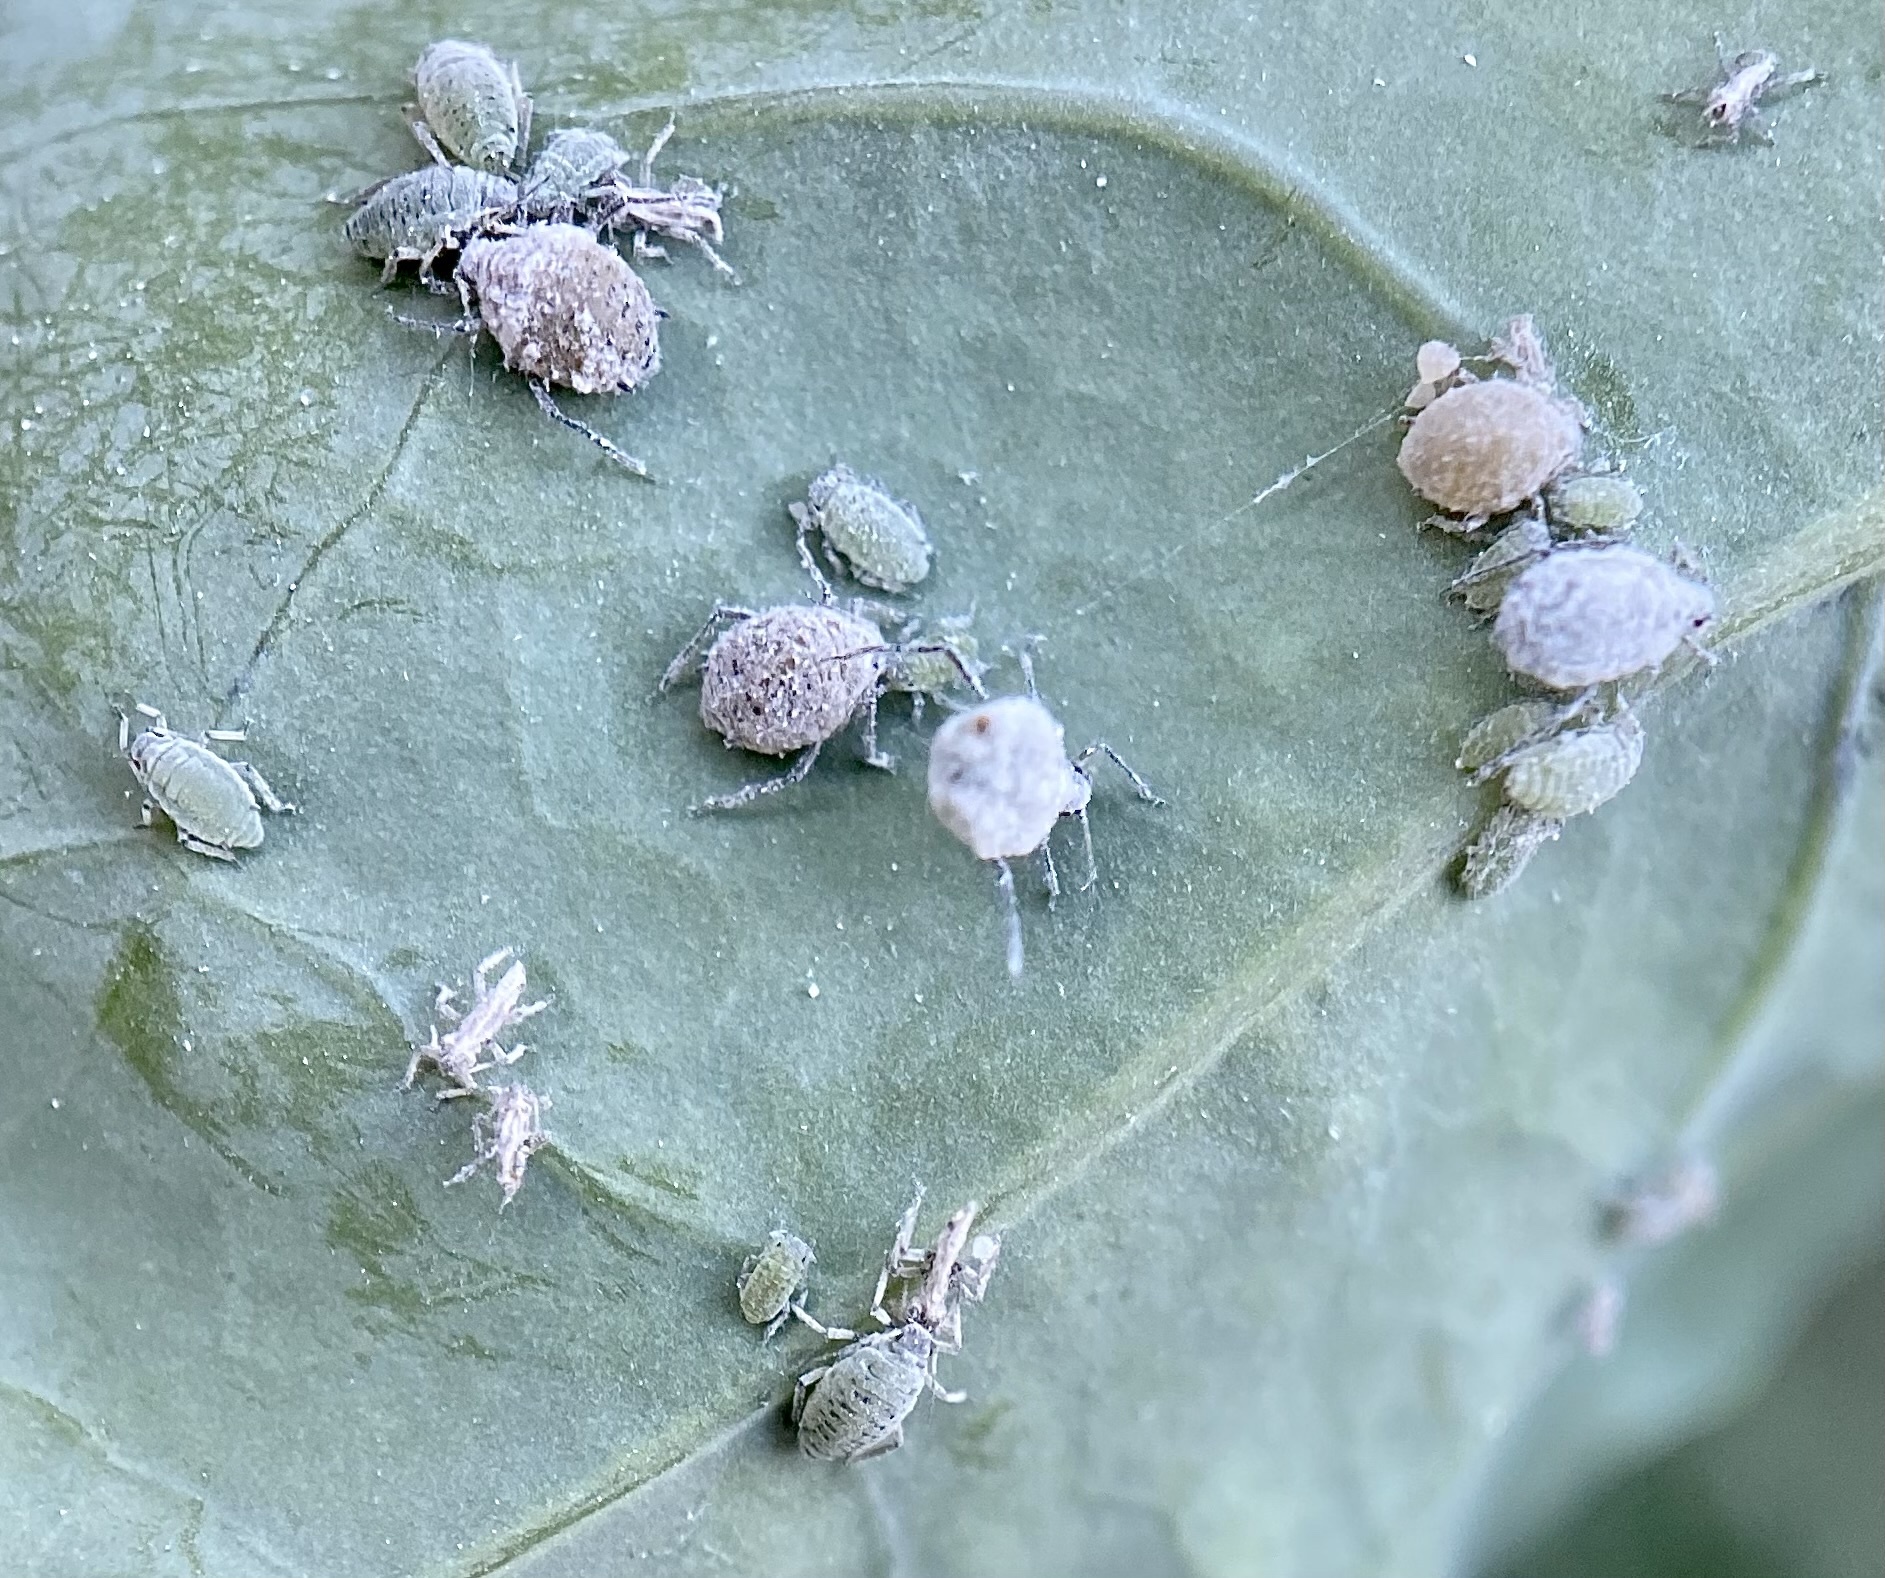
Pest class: cabbage_aphid